Blandine Boulekone

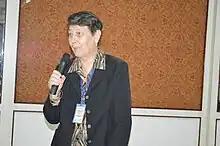

Blandine Boulekone is an advocate for women's rights in the island country of Vanuatu. She is the former president of the Vanuatu National Council of Women; a position she held from 2012 to 2014. She was also one of the founders of the Vanuatu Family Health Association, an organization that works in health education, family planning and sex education. Boulekone has held the position of executive director of the anti-corruption NGO group Transparency International in Vanuatu.